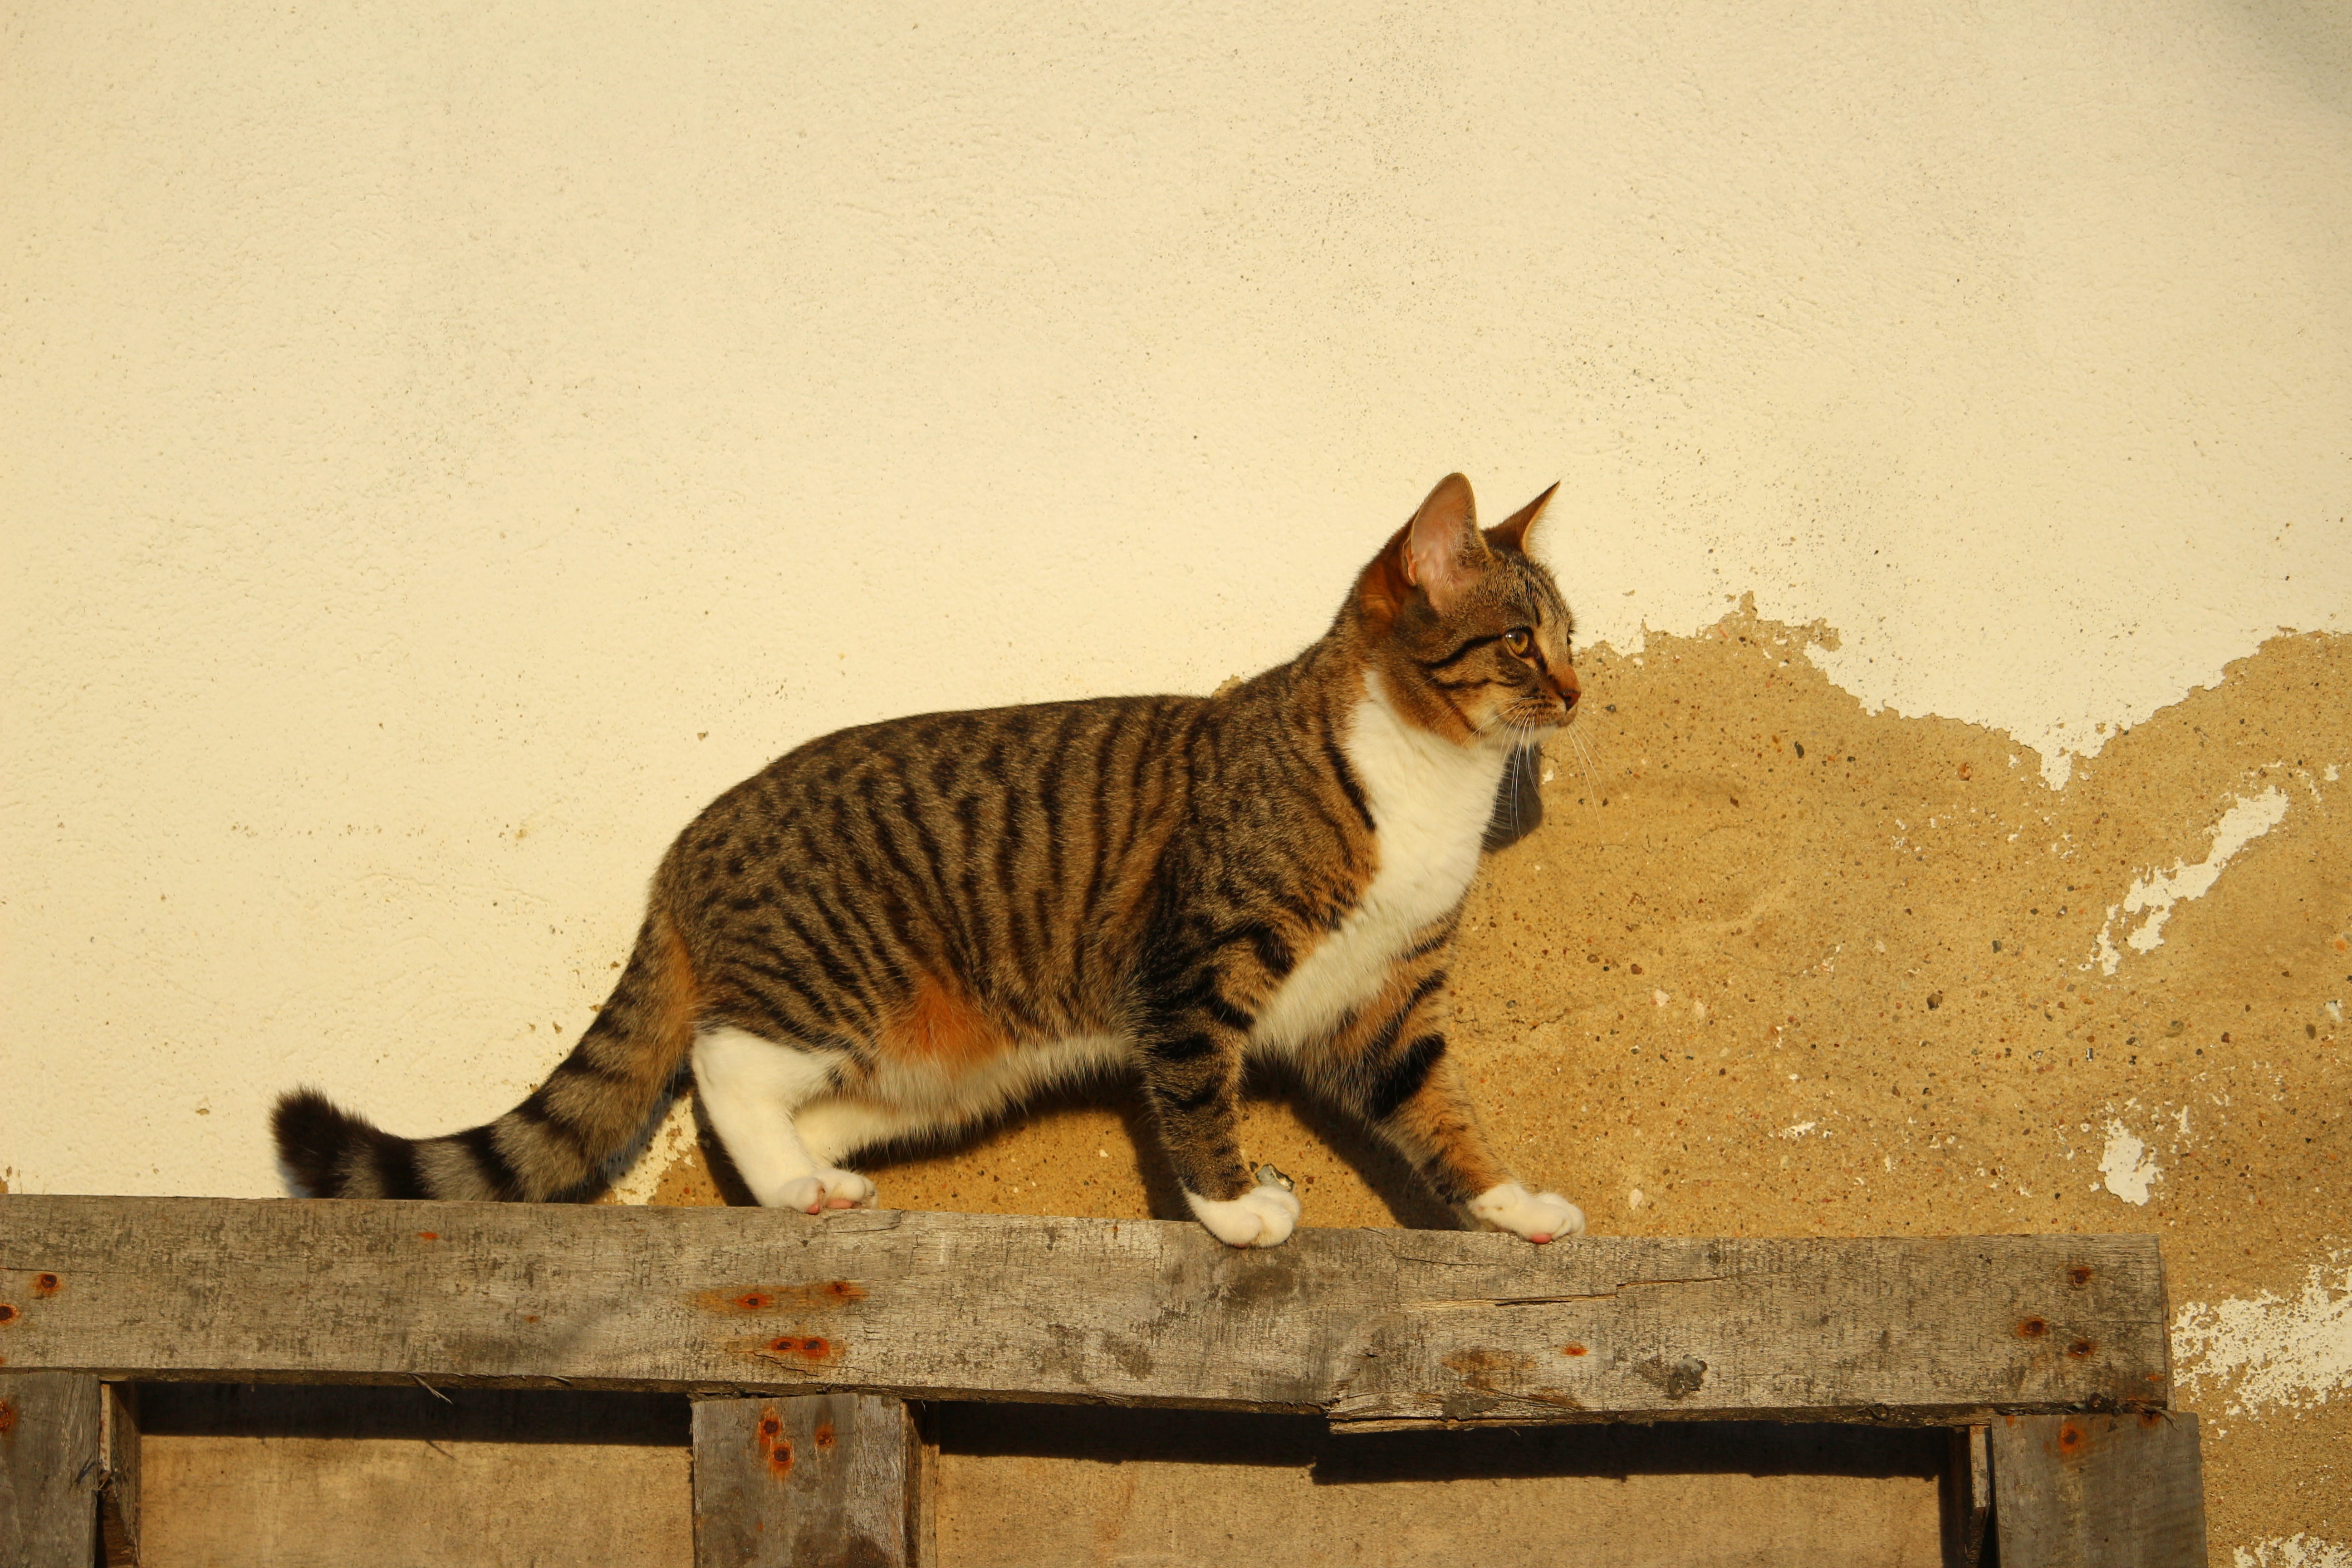
wall, cat, mammal, fauna, whiskers, savannah, adidas, vertebrate, mieze, domestic cat, plaster, mackerel, bengal, wild cat, small to medium sized cats, cat like mammal, toyger